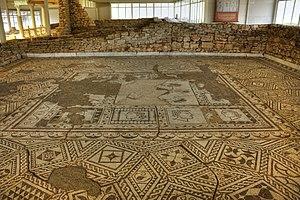
La Villa Armira est une villa romaine parmi les plus remarquables de l'ancienne Thrace romaine. Elle est implantée à proximité de la ville d'Ivaïlovgrad, dans le sud de la Bulgarie.
La commune de Ivaïlovgrad est située dans le sud de la Bulgarie.